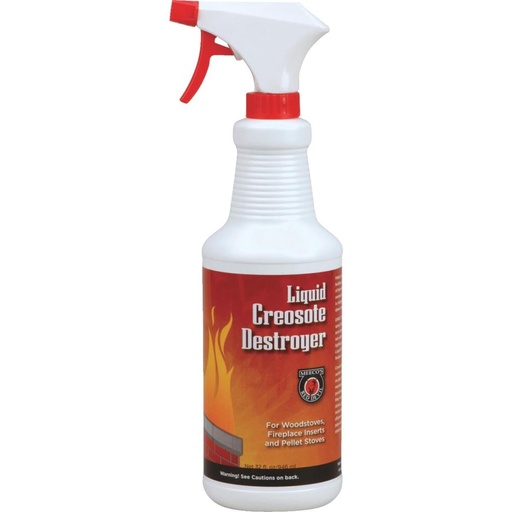
Meeco's Red Devil 32 Oz. Liquid Spray Creosote Remover
Reduces formation and accumulation of creosote. Transforms existing creosote deposits into a powdery ash. Helps prevent chimney fires. 32 oz. liquid in a spray bottle.
Brand: Meeco's Red Devil
Category: Hardware > Building Consumables > Chemicals > Chimney Cleaners